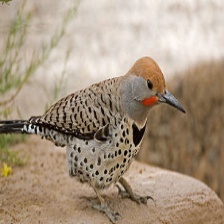
Species: GILDED FLICKER
Scientific name: COLAPTES AURATUS